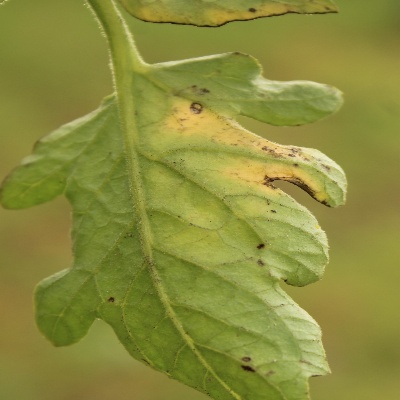
Crop: Tomato
Condition: septoria leaf spot